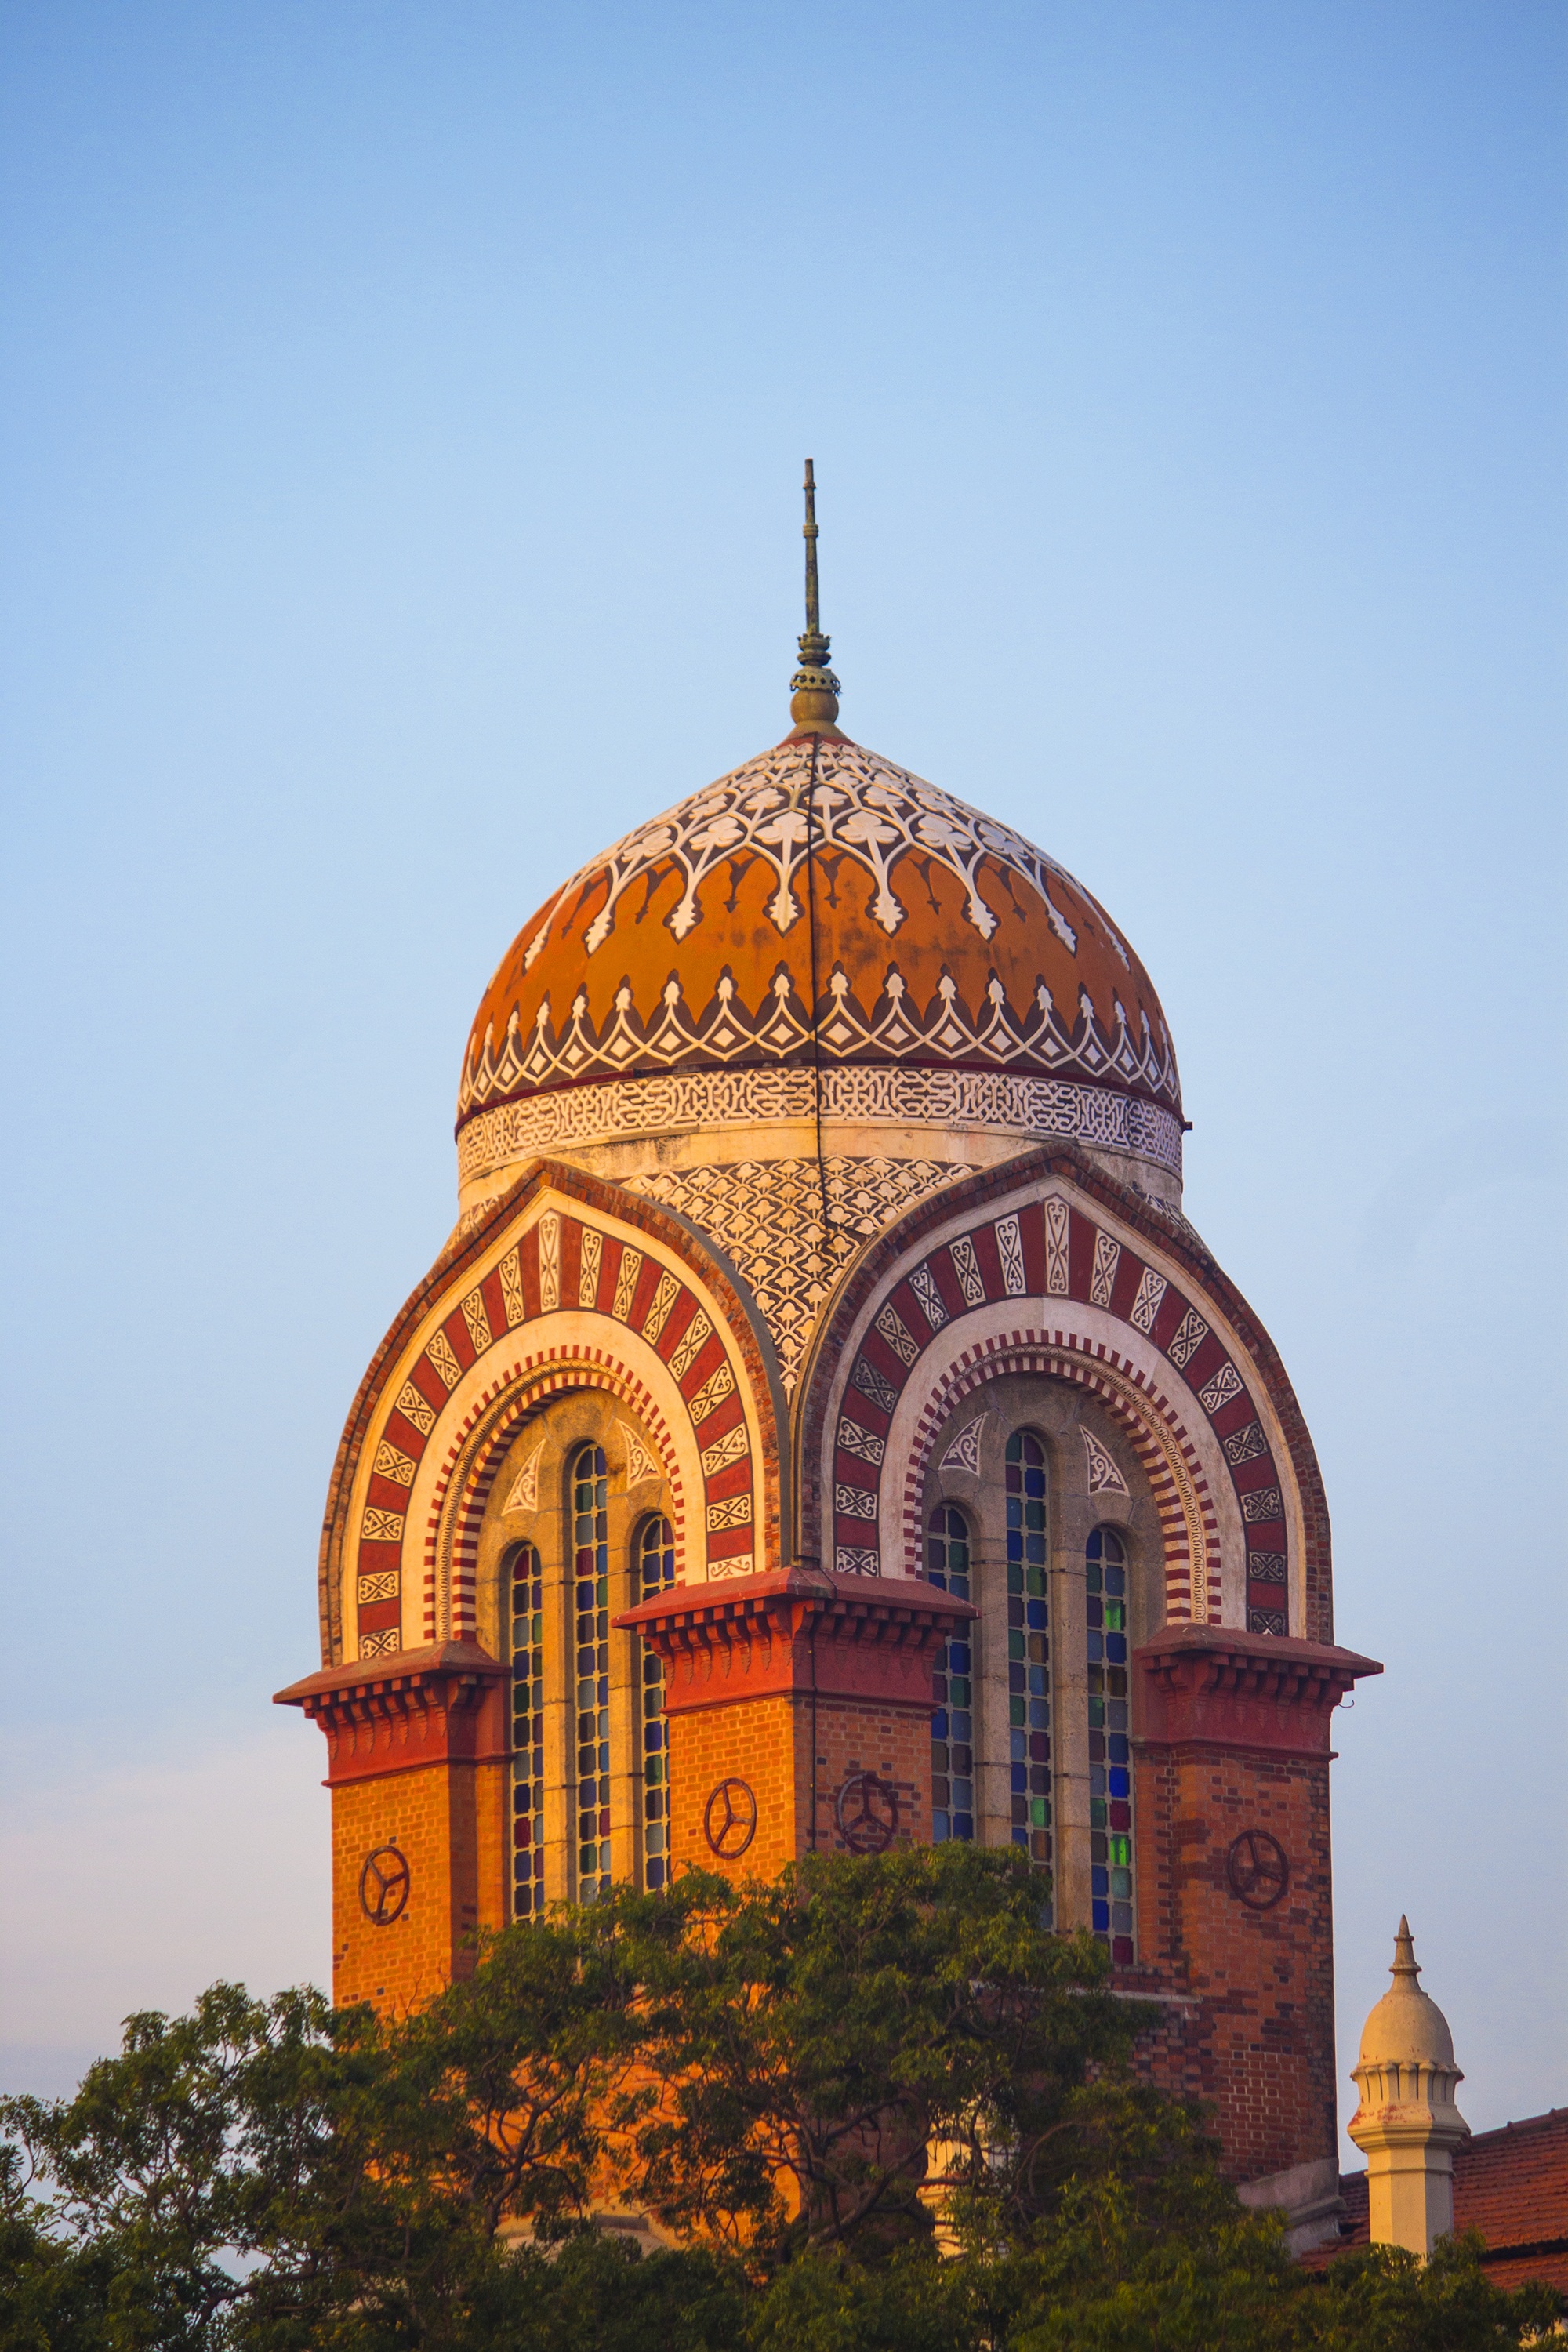
tree, architecture, building, travel, arch, tower, landmark, church, cathedral, chapel, place of worship, bell tower, education, mosque, culture, islam, india, dome, carving, chennai, tamil nadu, historic site, madras, university of madras, byzantine architecture